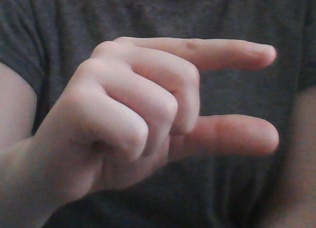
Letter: dal